Control car

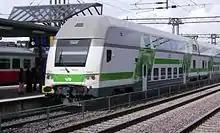
Cab car "Edo" at Pasila

NMBS/SNCB make extensive use of push-pull operation. Trains are powered by class 21 class 27 or class 18 electric locomotives and are operated in one direction from a driving carriage.